Charles D. Herron

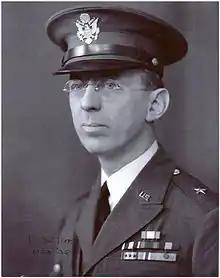
Charles D. Herron as a brigadier general

Charles Douglas Herron (March 13, 1877 – April 23, 1977) was a decorated Lieutenant General in the United States Army. A graduate of the United States Military Academy at West Point, he participated in the Spanish–American War and both World Wars.